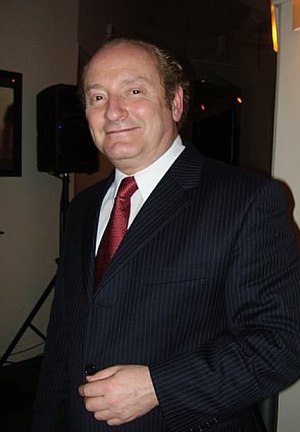
Robert C. Merton
Robert Cox Merton er en amerikansk økonom og professor ved MIT Sloan School of Management. I 1997 modtog han Nobelprisen i økonomi sammen med Myron Scholes "for en ny metode til at bestemme værdien af finansielle derivater". Merton og Scholes er også kendt for at have grundlagt hedgefonden Long-Term Capital Management, der fik et dramatisk sammenbrud i 1998.